Palaces and park ensemble in Ostromecko

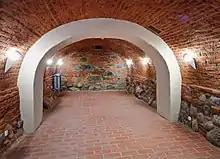
"Old Palace" - cellar

Bogdan Teodor Mostowski had a new house built, as depicted on the Ostromecko panorama realized in 1738–1744 by Georg Friedrich Steiner: it was a one-story brick mansion with eight rooms and three cellars, surrounded by an Italian garden. The village comprised a farm with granaries, stables, a sheepfold, fish ponds, wind and watermill, a brewery, a distillery, a brickyard and an inn. At that time, the Ostromęcki estate included the following folwarks: Ostromecko, Izbica (now Nowy Dwór), Reptowo and the Olędrzy leased lands. In 1748, the estates of Ostromec and Masovia were bequeathed to Paweł Michał Mostowski Dołęga (1721–1781), voivode of Pomerania (1758–1763) and known for his ambitious and lavish life. Paweł Mostowski's career was supported by the Czartoryski family and Heinrich von Brühl, an influent Polish-Saxon statesman who helped him get the voivodship head and the Order of the White Eagle.